Cromwell Valley Park

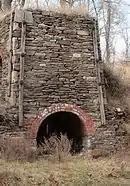
a remaining lime kiln

The first Europeans settled the valley in the beginning of the eighteenth century. The Ravens were one of the first families to settle Cromwell Valley, along with the Stansburys, Towsons and Risteaus. William Cromwell married into the Ravens family and became the valley's namesake in 1773.